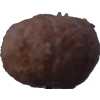
Label: orange_peeled